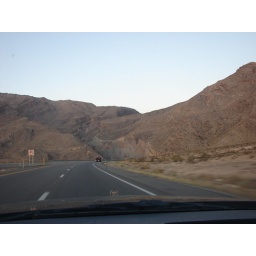
DSC04480 Cool road I 15 in AZ through mountain pass 7-18-2007 7-51-21 PM